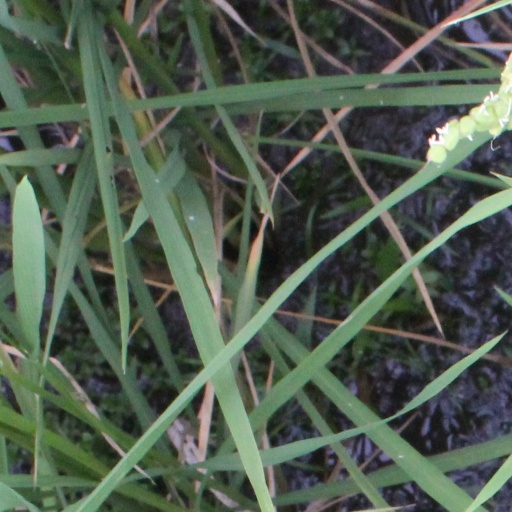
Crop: rice